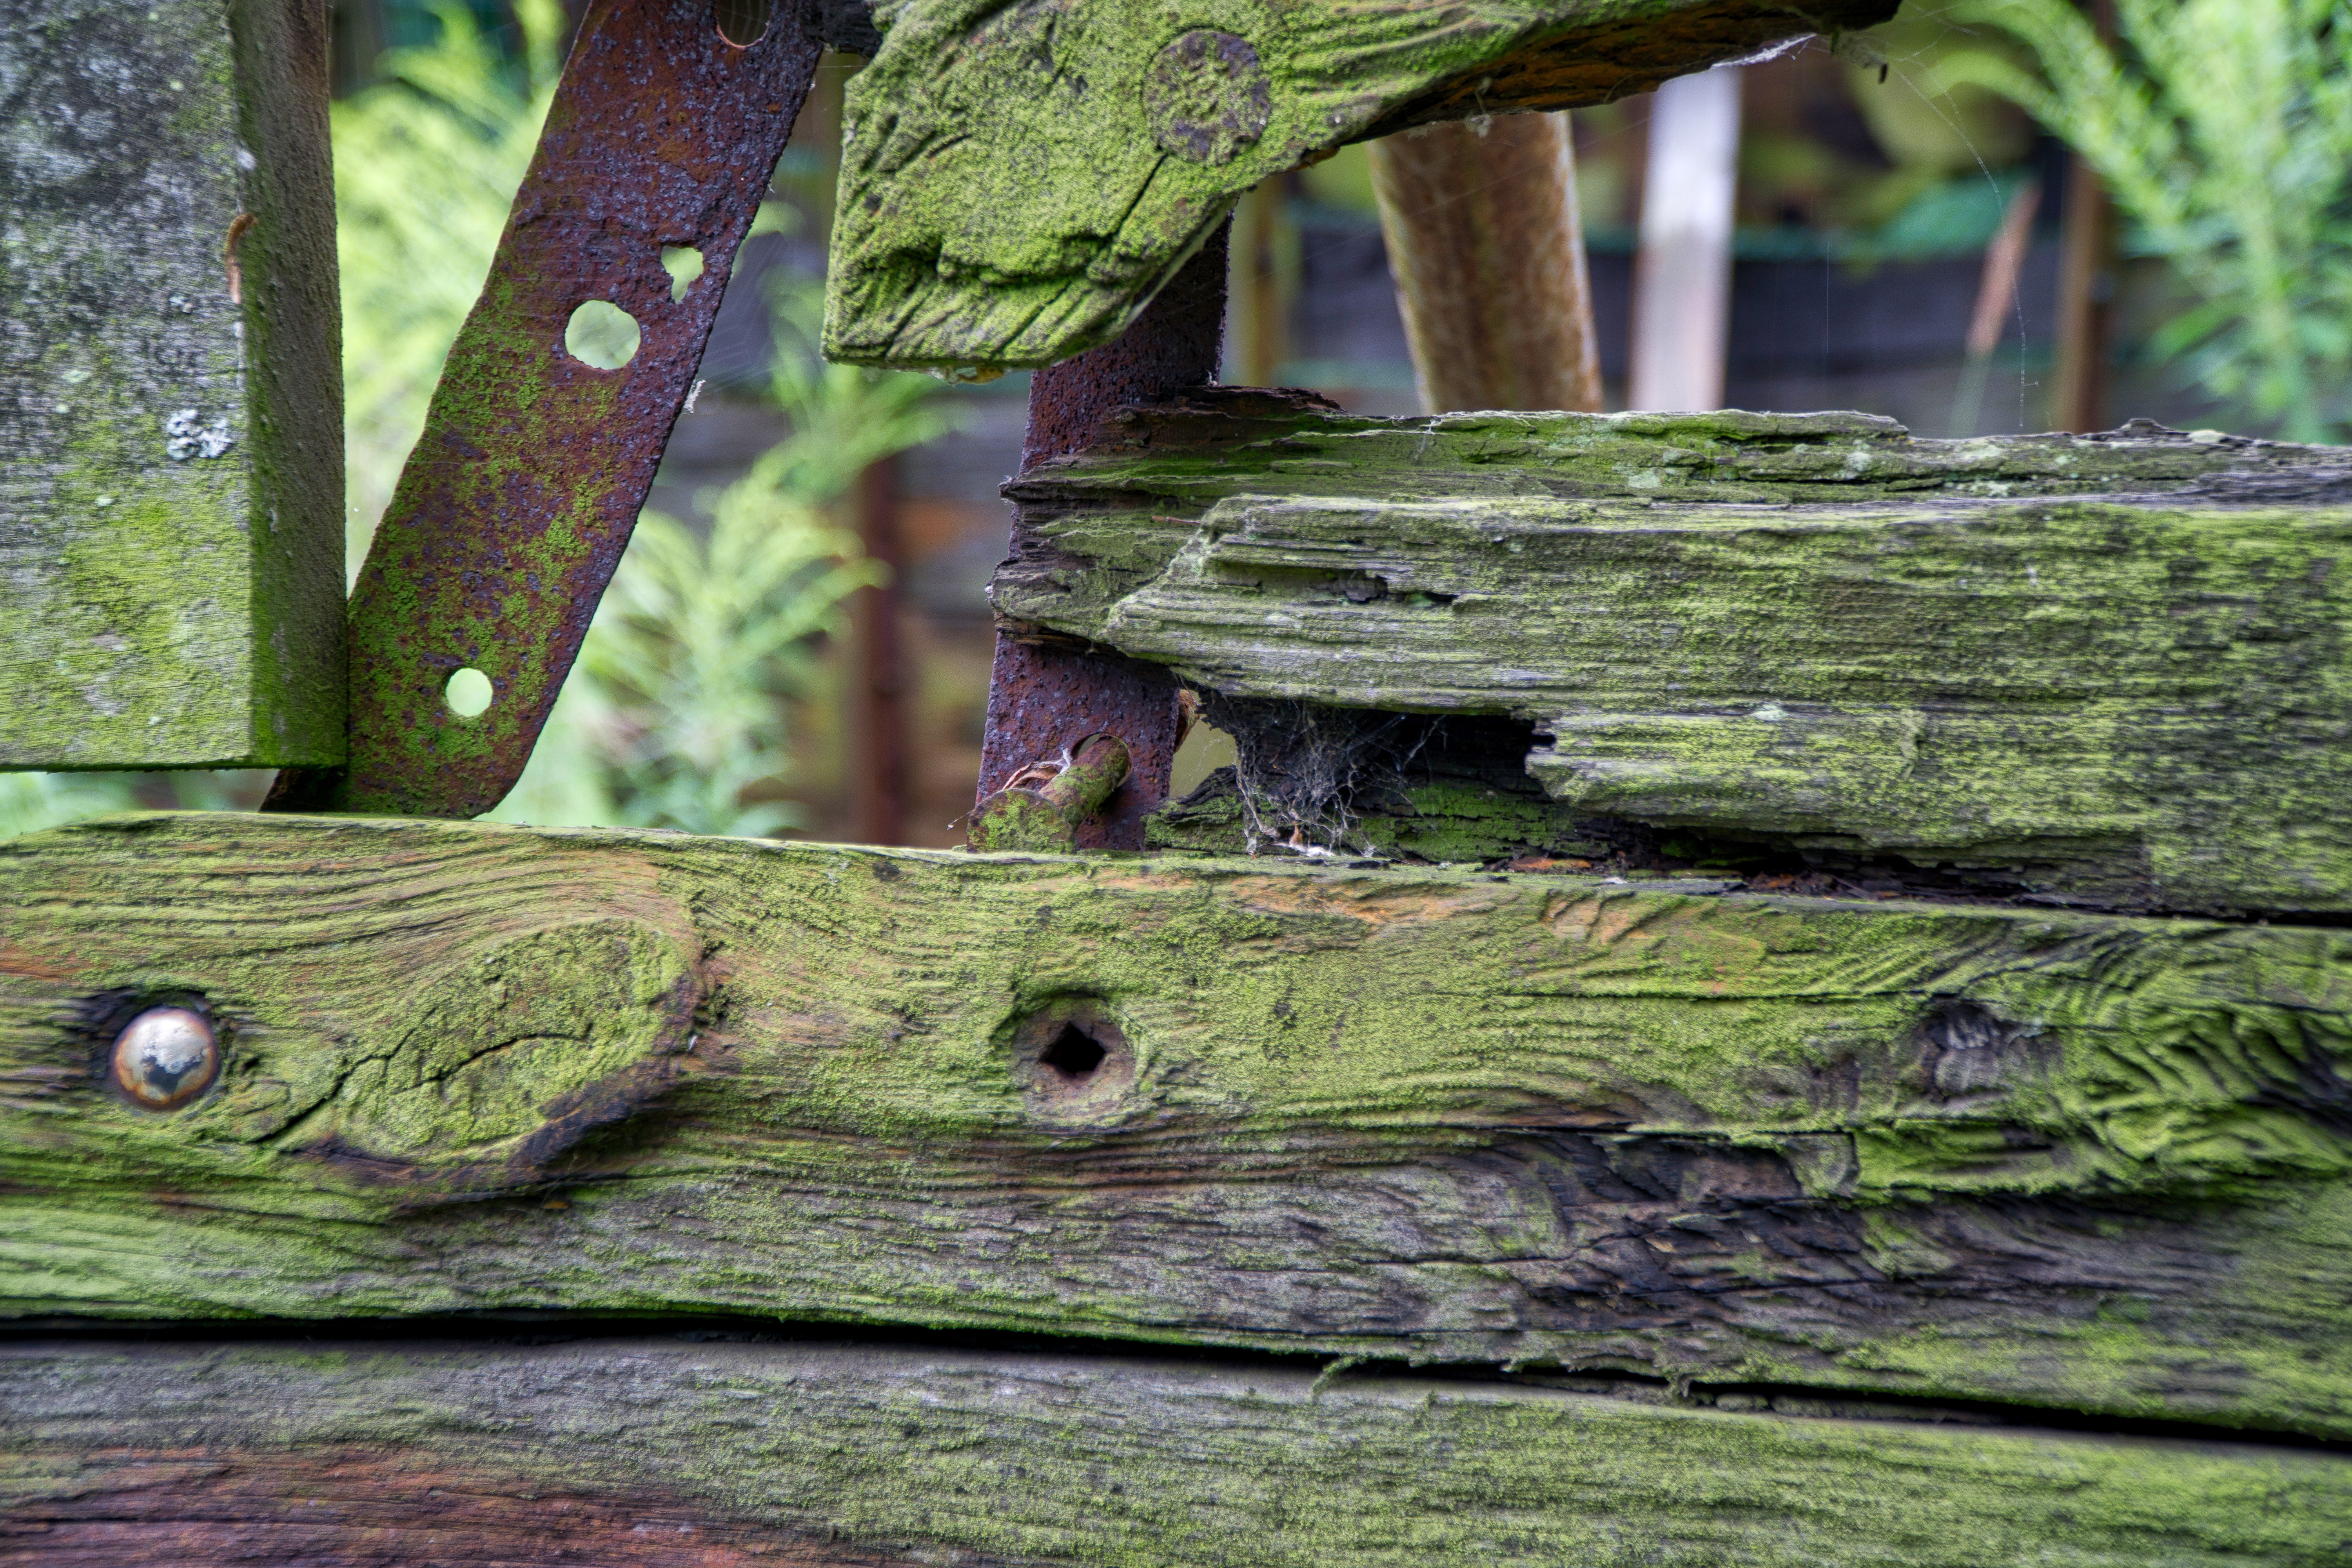
tree, nature, forest, grass, plant, wood, leaf, flower, trunk, old, ship, wildlife, boot, green, jungle, broken, botany, garden, fauna, weathered, background, woodland, habitat, ailing, kahn, m ritz, woody plant